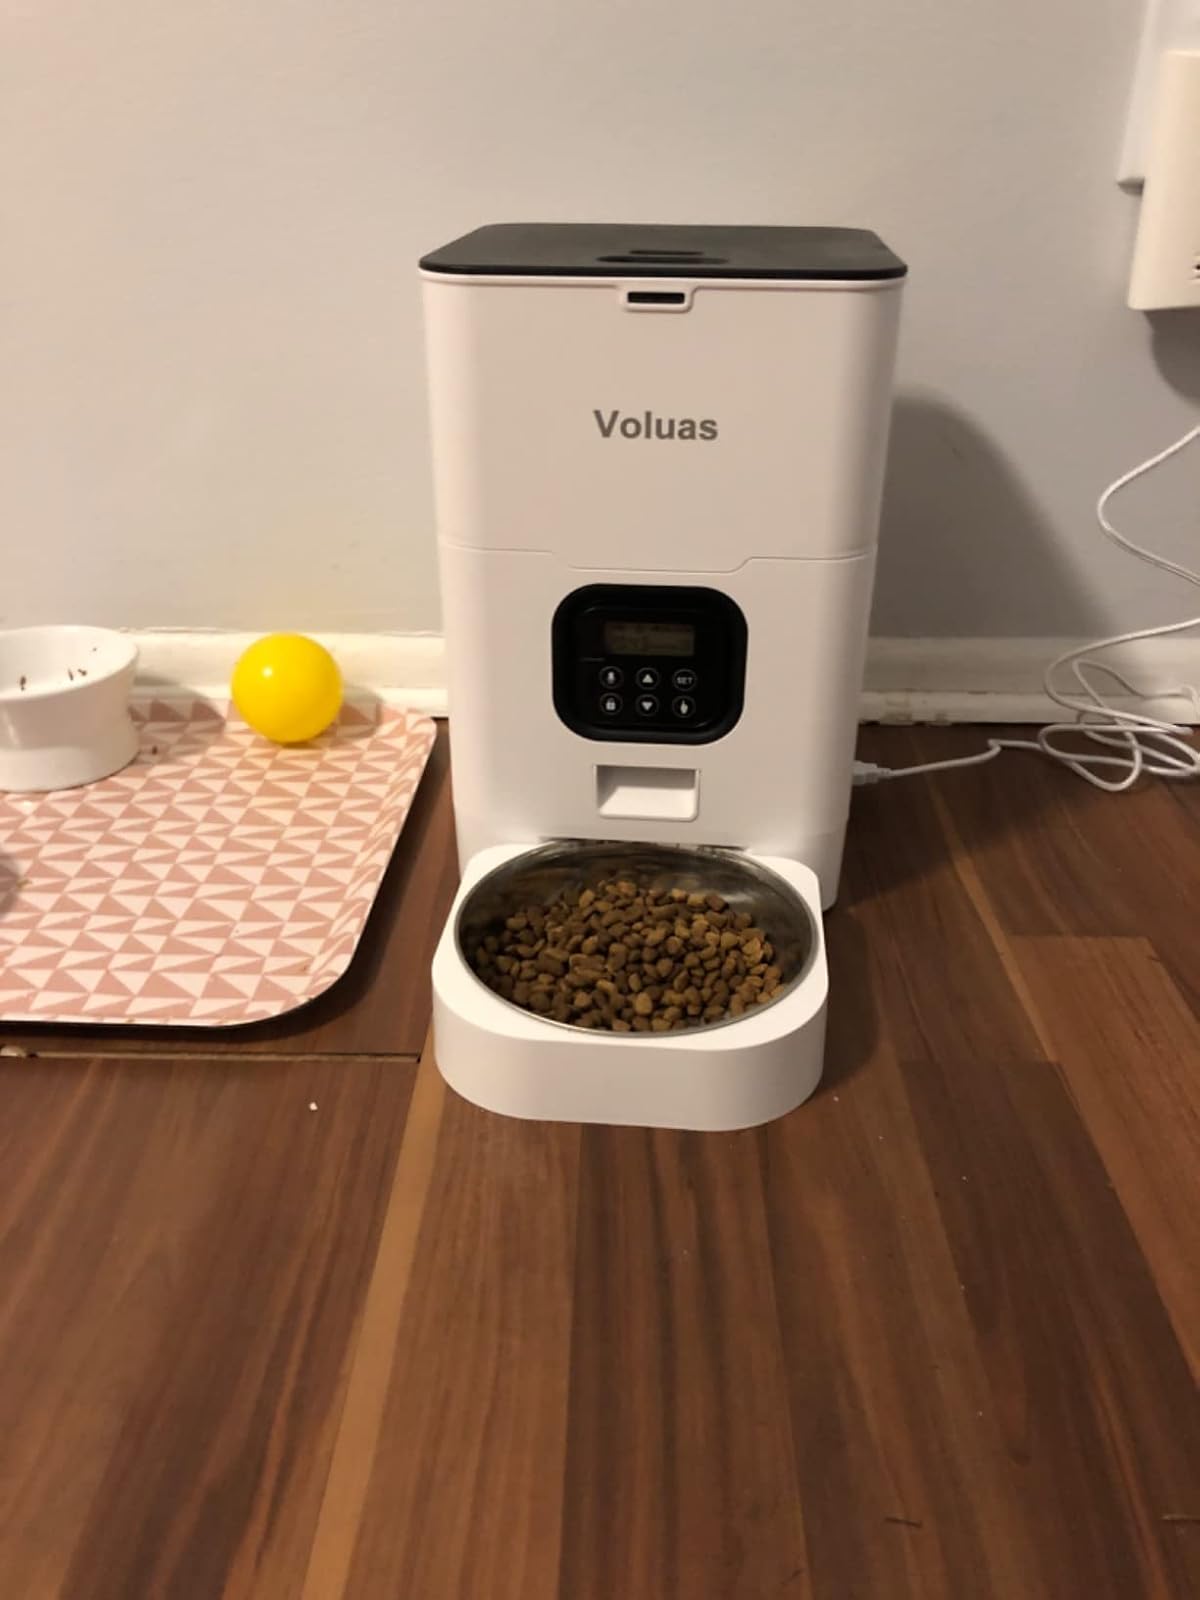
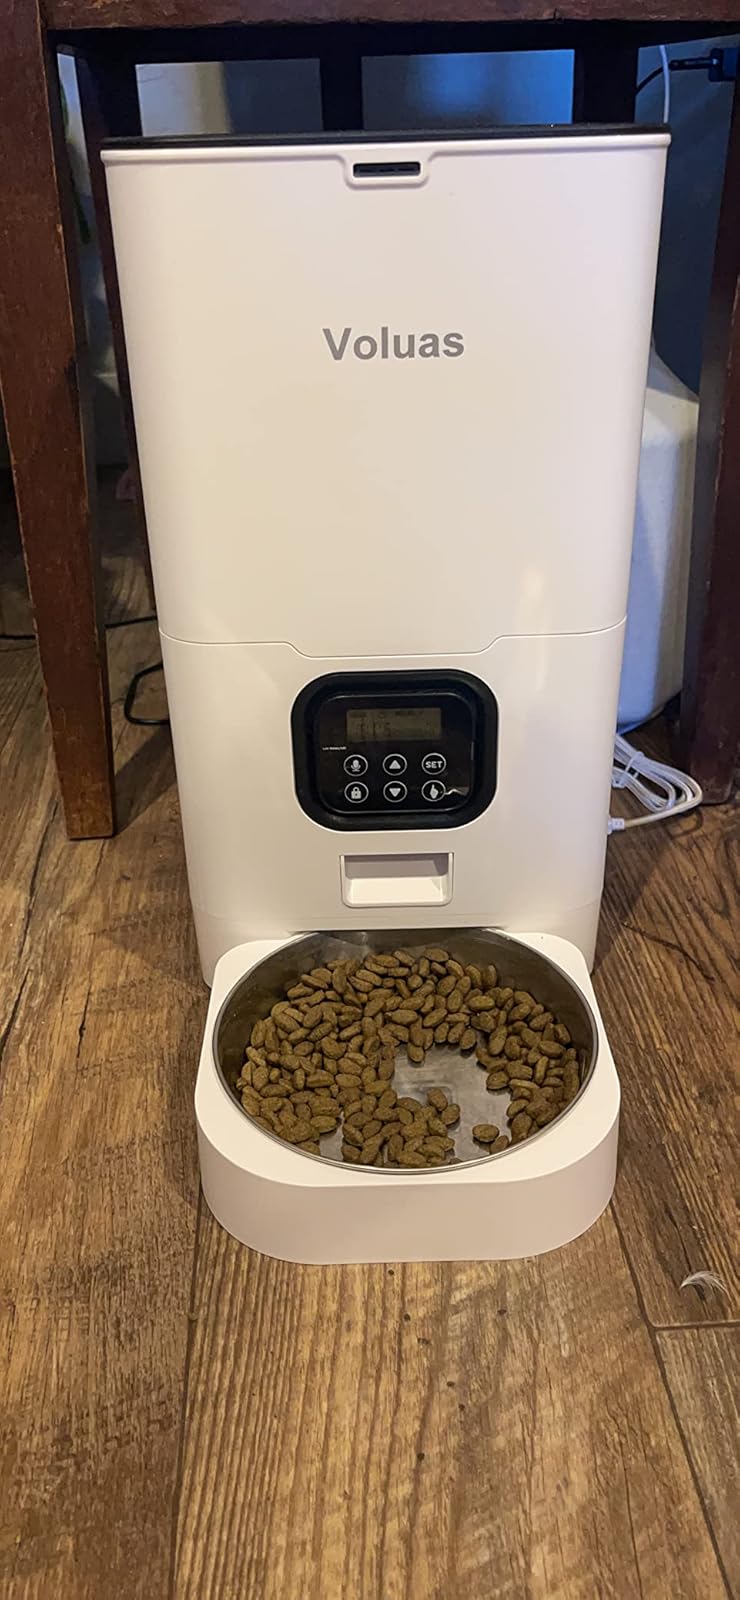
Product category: items_feeder
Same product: yes